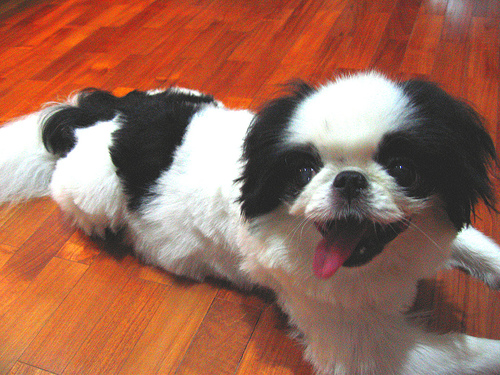
Animal: dog
Breed: japanese chin